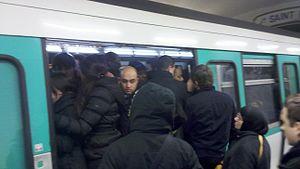
Saturation de la ligne 13 du metro de Paris. Photo prise à la station Porte de Saint-Ouen un jour d'incidents lié à la neige.
L'histoire du métro de Paris débute au milieu du XIXᵉ siècle, avec l'objectif de desservir, par un chemin de fer urbain, une ville de plus en plus paralysée par ses transports de surface. Se succèdent ensuite durant un demi-siècle des projets plus ou moins farfelus, sur fond de conflit entre l'État et la Ville de Paris : le premier souhaite l'interconnexion des gares terminales via un réseau à grand gabarit, tandis que la seconde, farouchement opposée aux grandes compagnies ferroviaires, veut construire un réseau d'intérêt local et à gabarit réduit, strictement limité à Paris intra-muros. L'imminence de l'exposition universelle de 1900 entraîne finalement en 1895 la décision de mettre en œuvre un réseau souterrain, électrique et à gabarit réduit, ce qui marque la victoire de la Ville.
Le métro de Paris est l'un des systèmes de transport en commun desservant la ville de Paris et son agglomération. Exploité par la Régie autonome des transports parisiens, il comporte seize lignes, essentiellement souterraines, totalisant près de 220 kilomètres. Devenu l'un des symboles de Paris, il se caractérise par la densité de son réseau au cœur de la ville et par son style architectural homogène influencé par l'Art nouveau.